The Masquerader (1922 film)

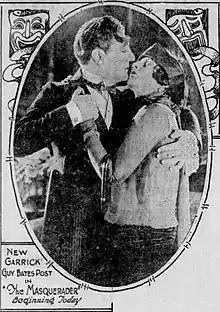
Newspaper advertisement

The Masquerader is a 1922 American silent drama film directed by James Young and starring Guy Bates Post, Ruth Cummings, and Edward Kimball. A jaded British politician arranges for his place to be taken by his doppelganger cousin. The film was based on the 1904 novel "The Masquerader" by Katherine Cecil Thurston. It was remade in 1933 with Ronald Colman in the lead roles.